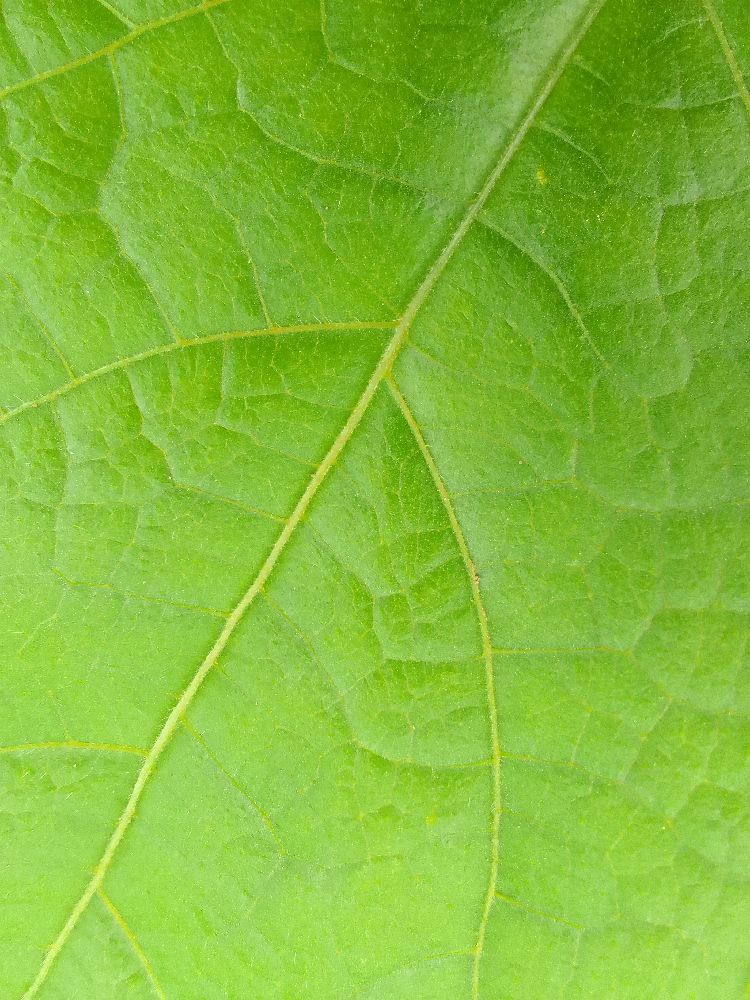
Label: healthy